Decision at Sundown

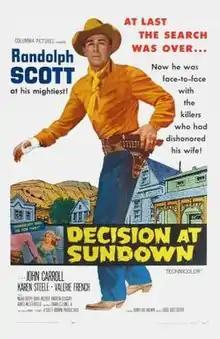
Theatrical release poster

Decision at Sundown is a 1957 American Western film directed by Budd Boetticher and starring Randolph Scott. It is one of seven Boetticher/Scott western collaborations, including "Seven Men from Now", "The Tall T", "Buchanan Rides Alone", "Westbound", "Ride Lonesome", and "Comanche Station".